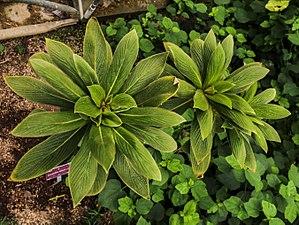
Cylindrocline lorencei Conservatoire botanique national de Brest
Cylindrocline lorencei est une espèce d'arbre endémique de l'île Maurice appartenant à la famille des Astéracées qui a été décrite en 1987 par A.J. Scott. Un seul spécimen a été observé dans la nature en 1973. En 1990, l'espèce a été considérée comme éteinte à l'état sauvage, la semence disponible ne réussissant pas à germer. Le Conservatoire botanique national de Brest s'est lancé avec succès dans la culture in vitro d'une partie viable de l'embryon de la graine et a pu sauver cette plante de l'extinction. Grâce à la multiplication végétative au Conservatoire botanique national de Brest et aux Jardins botaniques royaux de Kew, une petite population de Cylindrocline lorencei est cultivée et des efforts sont en cours pour les rétablir dans leur habitat naturel.